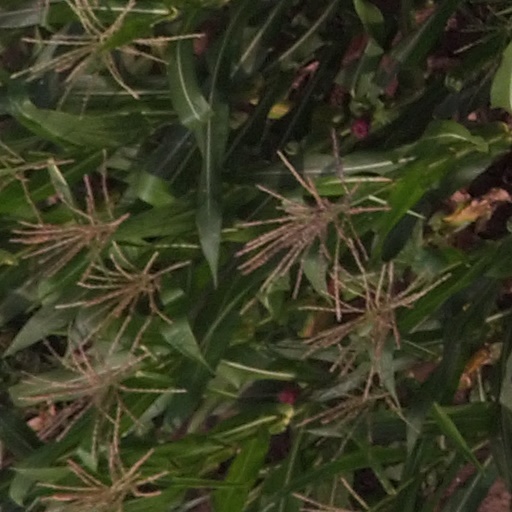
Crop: maize; corn